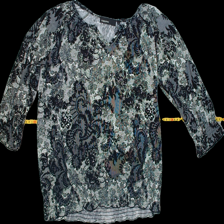
View: front
Type: Blouse
Category: Ladies
Brand: KappAhl
Colors: White, Black
Material: 100%polyester
Pattern: Floral print
Size: S
Trend: No trend
Stains: No
Price range: <50
Recommended usage: Reuse